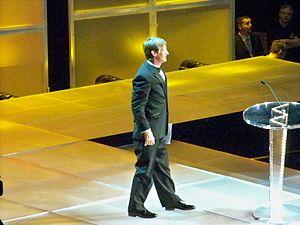
Kevin Ross Adkisson né le 15 mai 1957 à Belleville dans l'Illinois, est un catcheur américain à la retraite, plus connu sous son nom de ring Kevin Von Erich. Il est membre de la famille Von Erich et est célèbre pour avoir travaillé dans la fédération de son père, Fritz Von Erich, la World Class Championship Wrestling. Cette famille a été introduite au WWE Hall of Fame en 2009.